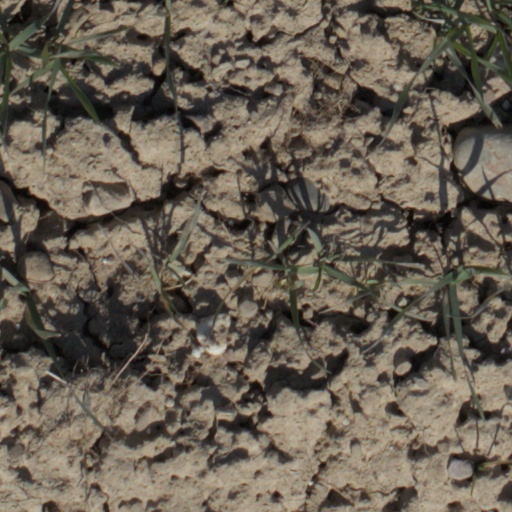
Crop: wheat